Remdesivir

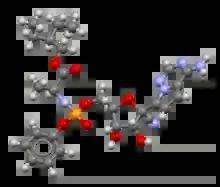

Remdesivir, sold under the brand name Veklury, is a broad-spectrum antiviral medication developed by the biopharmaceutical company Gilead Sciences. It is administered via injection into a vein. During the COVID19 pandemic, remdesivir was approved or authorized for emergency use to treat COVID19 in numerous countries.